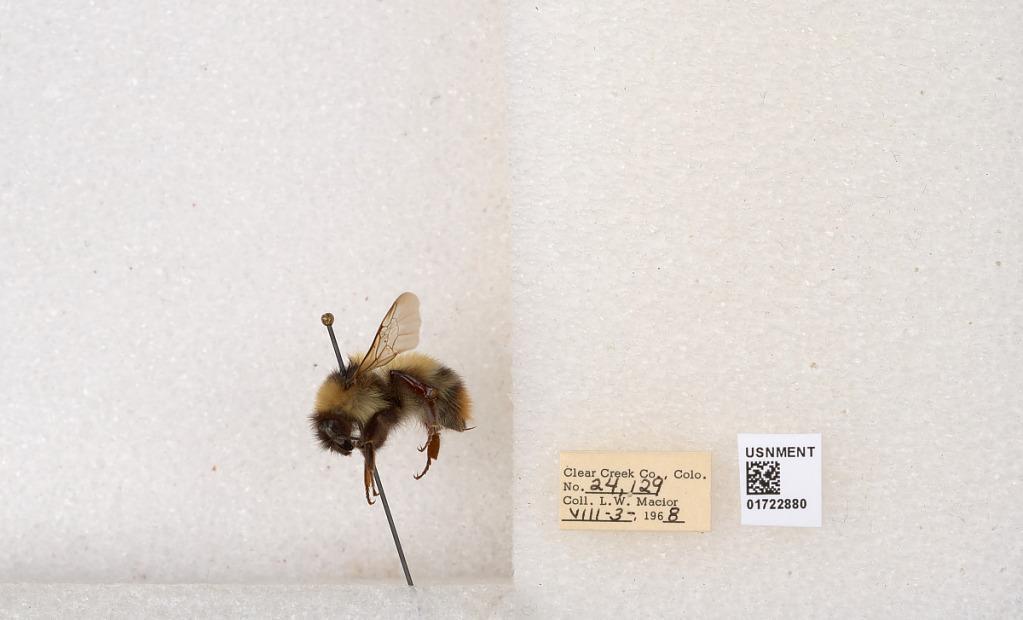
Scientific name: Bombus kirbyellus
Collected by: L. Macior
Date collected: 1968-8-3
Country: United States
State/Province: Colorado
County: Clear Creek
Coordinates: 39.6891, -105.644